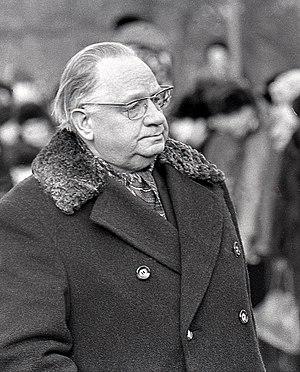
Johannes Käbin est un homme d'État communiste estonien.